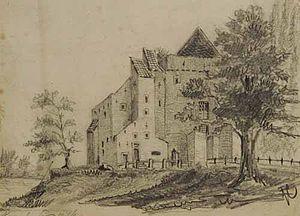
Le château de Nijenbeek, connu dans la région sous le nom de Haute Maison, est une ruine sur les rives de la Voorsterbeek, un ancien lit de l'IJssel au nord-est de la ville néerlandaise de Voorst.